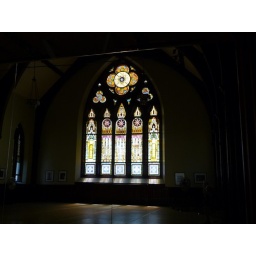
OCBC stained glass in mirror